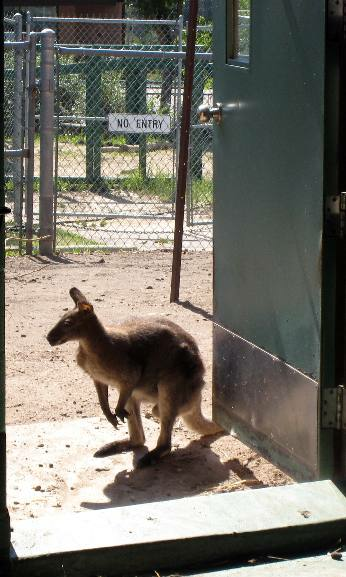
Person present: No